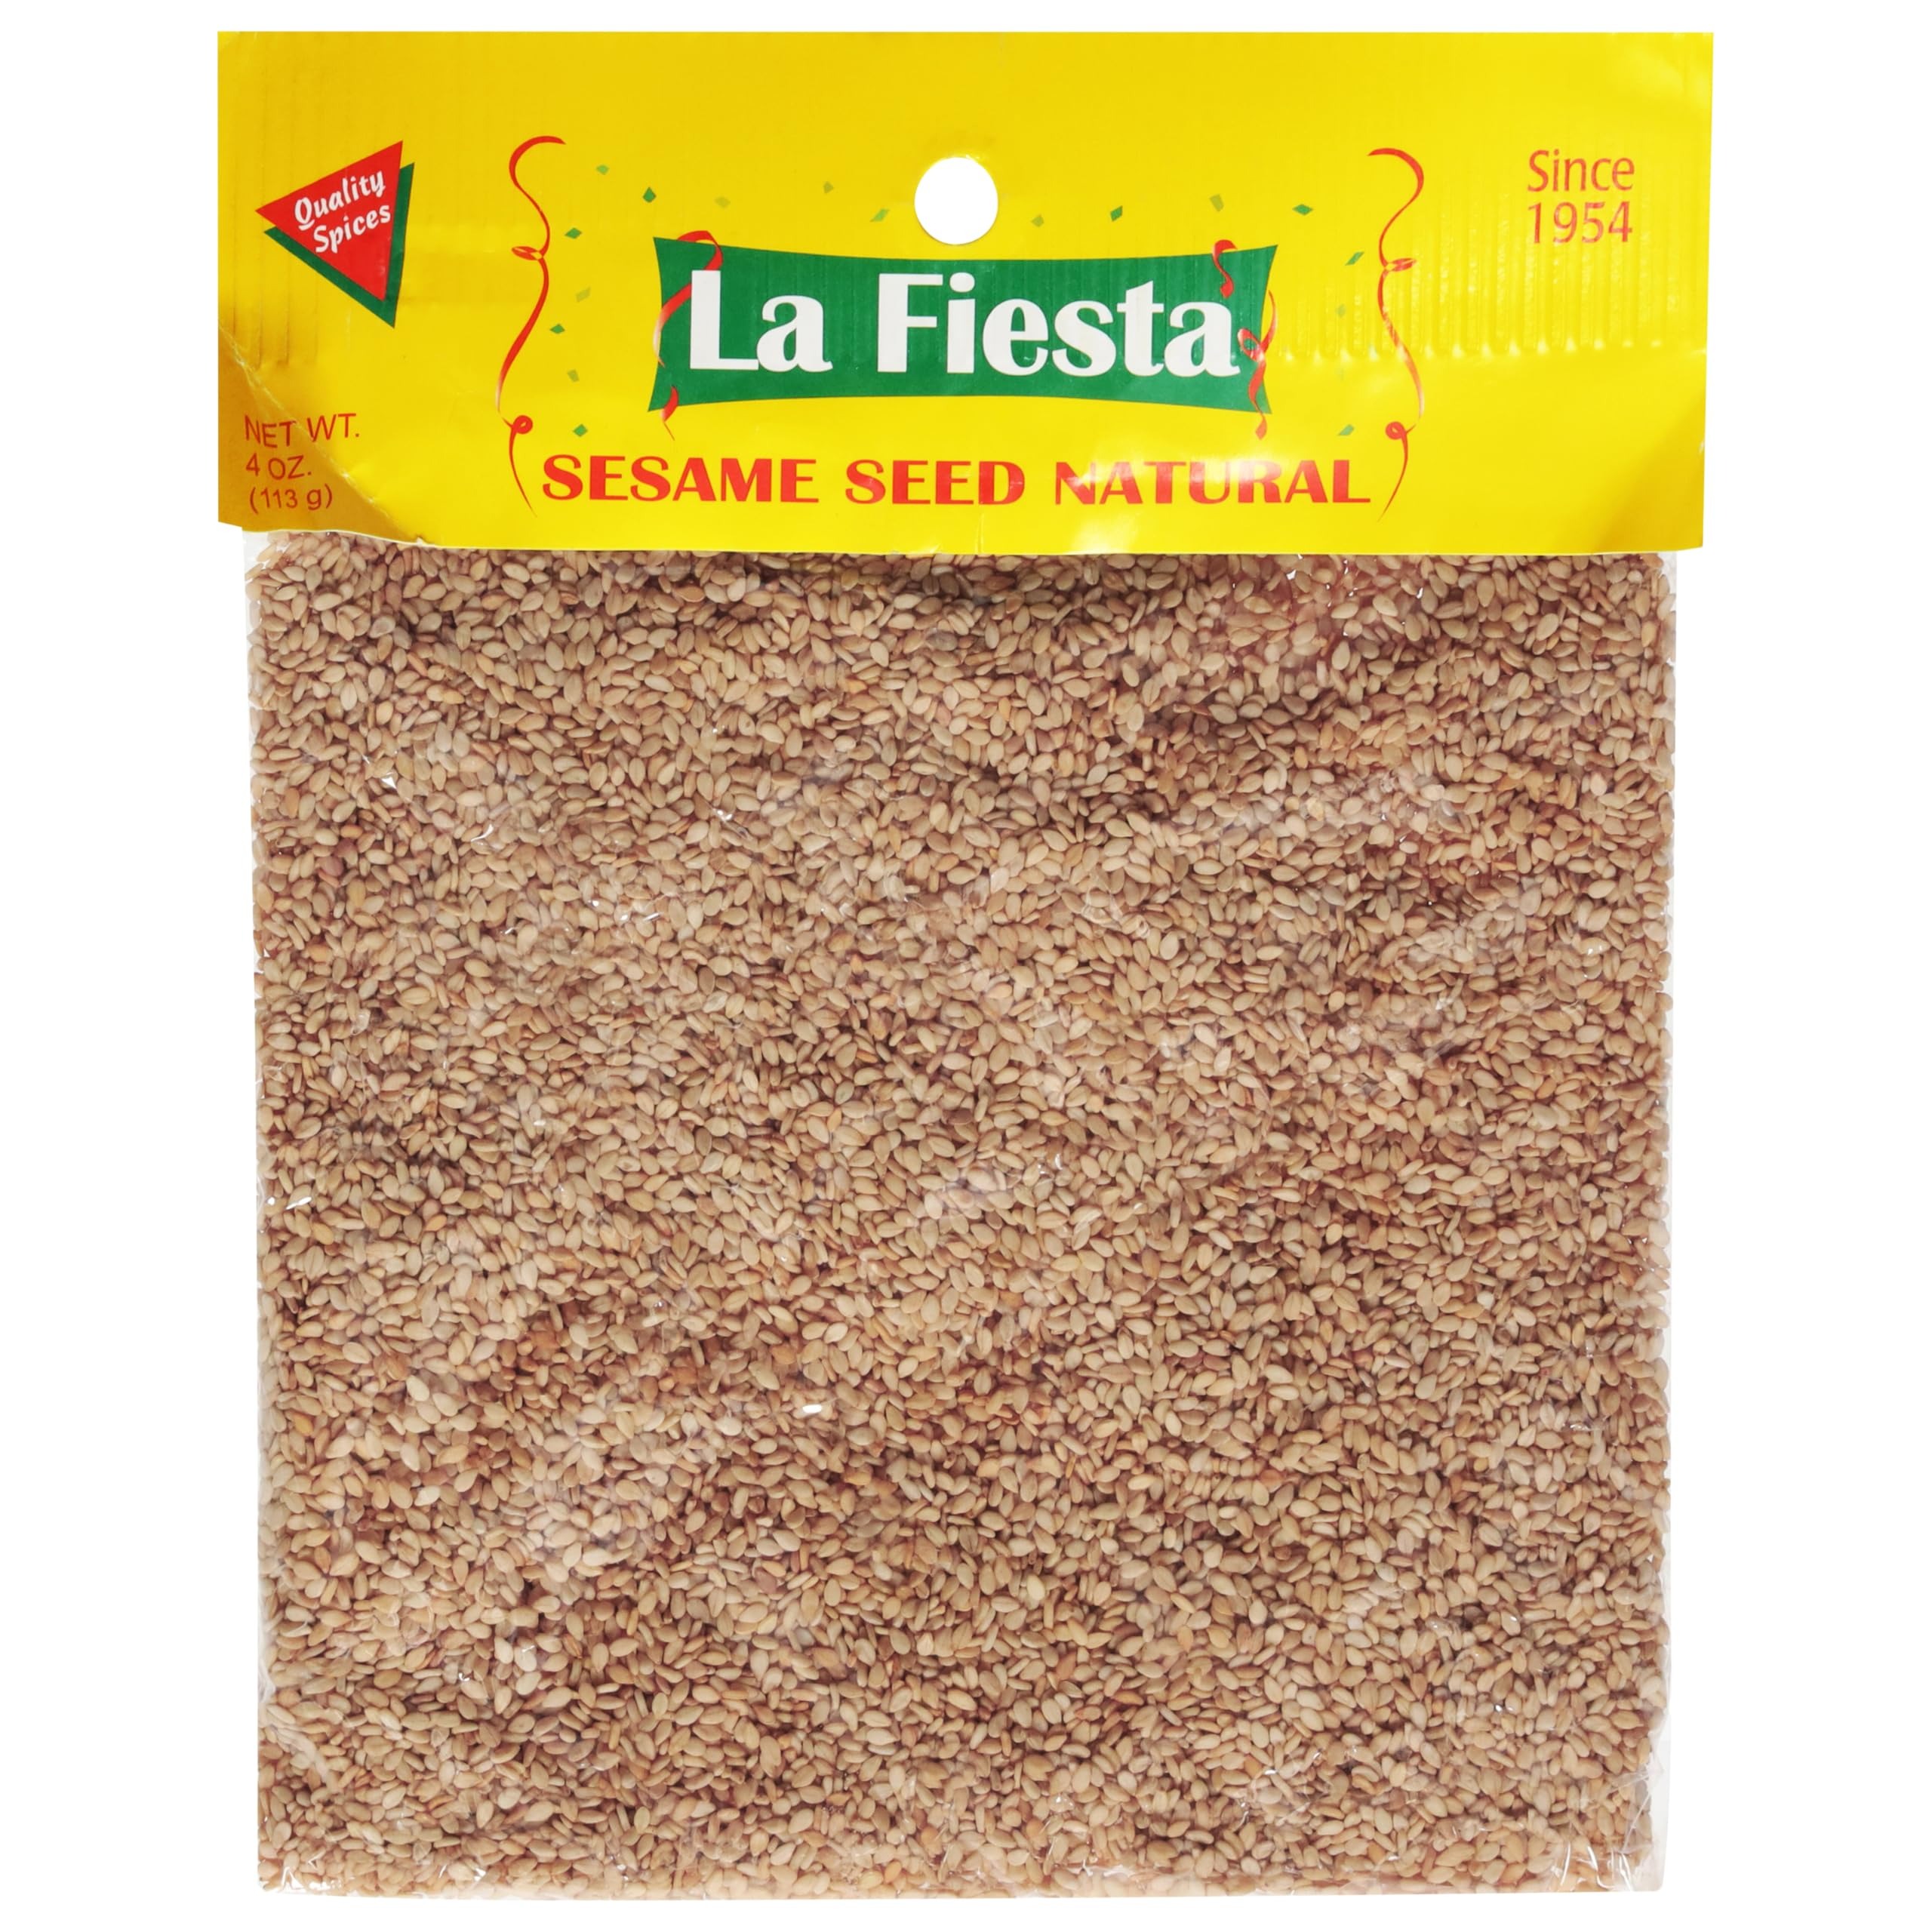
Item Name: La Fiesta, Natural Sesame Seed, 4 Ounce
Bullet Point 1: Quality spices. Since 1954.
Bullet Point 2: Sesame Seed, Natural
Bullet Point 3: Contains: sesame seed.,Warning: This product can expose you to lead, which is known to the State of California to cause cancer and birth defects or reproductive harm. (For more information go to www.p65warnings.ca.gov).
Product Description: Quality spices. Since 1954.
Value: 4.0
Unit: Ounce

Price: 2.78